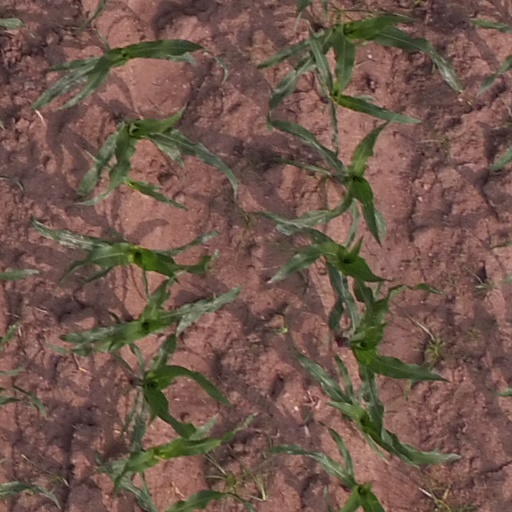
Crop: maize; corn